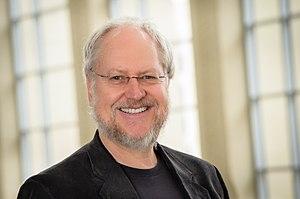
Douglas Crockford est un programmeur et entrepreneur américain, notamment connu pour sa forte implication dans le développement du langage JavaScript et pour la création du format JSON. Il est également le développeur de l'outil JSLint, permettant de détecter des erreurs de syntaxe JavaScript ainsi que ce qu'il considère comme de mauvaises pratiques. Il est actuellement architecte logiciel chez Paypal.